Justin Hall

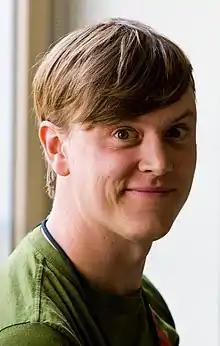
Justin Hall in 2008

Justin Hall (born December 16, 1974, in Chicago, Illinois) is an American journalist and entrepreneur, best known as a pioneer blogger.